Prek Tamak Bridge

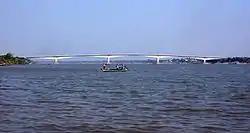

Prek Tamak Bridge is located approximately 40 kilometers north of Phnom Penh, Cambodia, and serves as a key transportation link between the eastern and western regions by spanning the Mekong River.